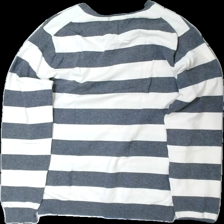
View: back
Type: Sweater
Category: Men
Brand: Not in the list
Brand text on label: Selected
Colors: Grey, White
Material: 100% bomull
Pattern: Striped
Cut: V-collar
Size: M
Season: All
Damage: nopprigt
Damage location: middle right
Damage 2: nopprigt
Damage 2 location: middle left
Damage 3: nopprigt
Damage 3 location: top center
Price range: <50
Recommended usage: Export
Description: randig sweater